Kashmar

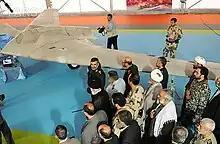
RQ-170 in Iran

Alireza Faghani (born 21 March 1978) is an Iranian international football referee who has been officiating in the Persian Gulf Pro League for several seasons and has been on the FIFA list since 2008. Faghani has refereed important matches such as the 2014 AFC Champions League Final, the 2015 AFC Asian Cup Final, the 2015 FIFA Club World Cup Final, the 2016 Olympic football final match. He has refereed matches in the 2017 Liga 1, 2017 FIFA Confederations Cup, 2018 FIFA World Cup in Russia and the 2019 AFC Asian Cup. Alireza migrated to Australia in September 2019.